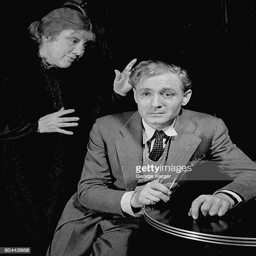
actors appearing in the play